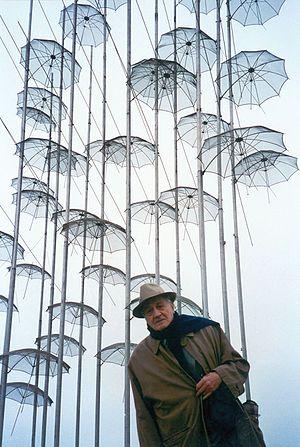
Georges Zongolopoulos est un artiste grec.